First Italian War of Independence

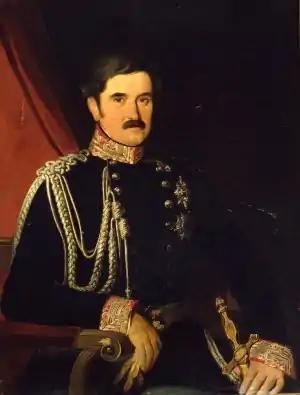
Eusebio Bava, commander of the Piedmontese 1st Army Corps

After the battle of Goito and the surrender of Peschiera, Radetzky did not retreat to Verona. Instead, on 5 June 1848, he moved on Vicenza. The forces employed for the attack were the 1st and 2nd Corps and two brigades of the 3rd Corps (the former reserve Corps). Radetzky advanced from the south, intending to occupy the Berici Hills which dominate the southern approach of the city. Vicenza was defended by a total of 11,000 men, consisting of ex-Papal troops under general Durando and volunteers.